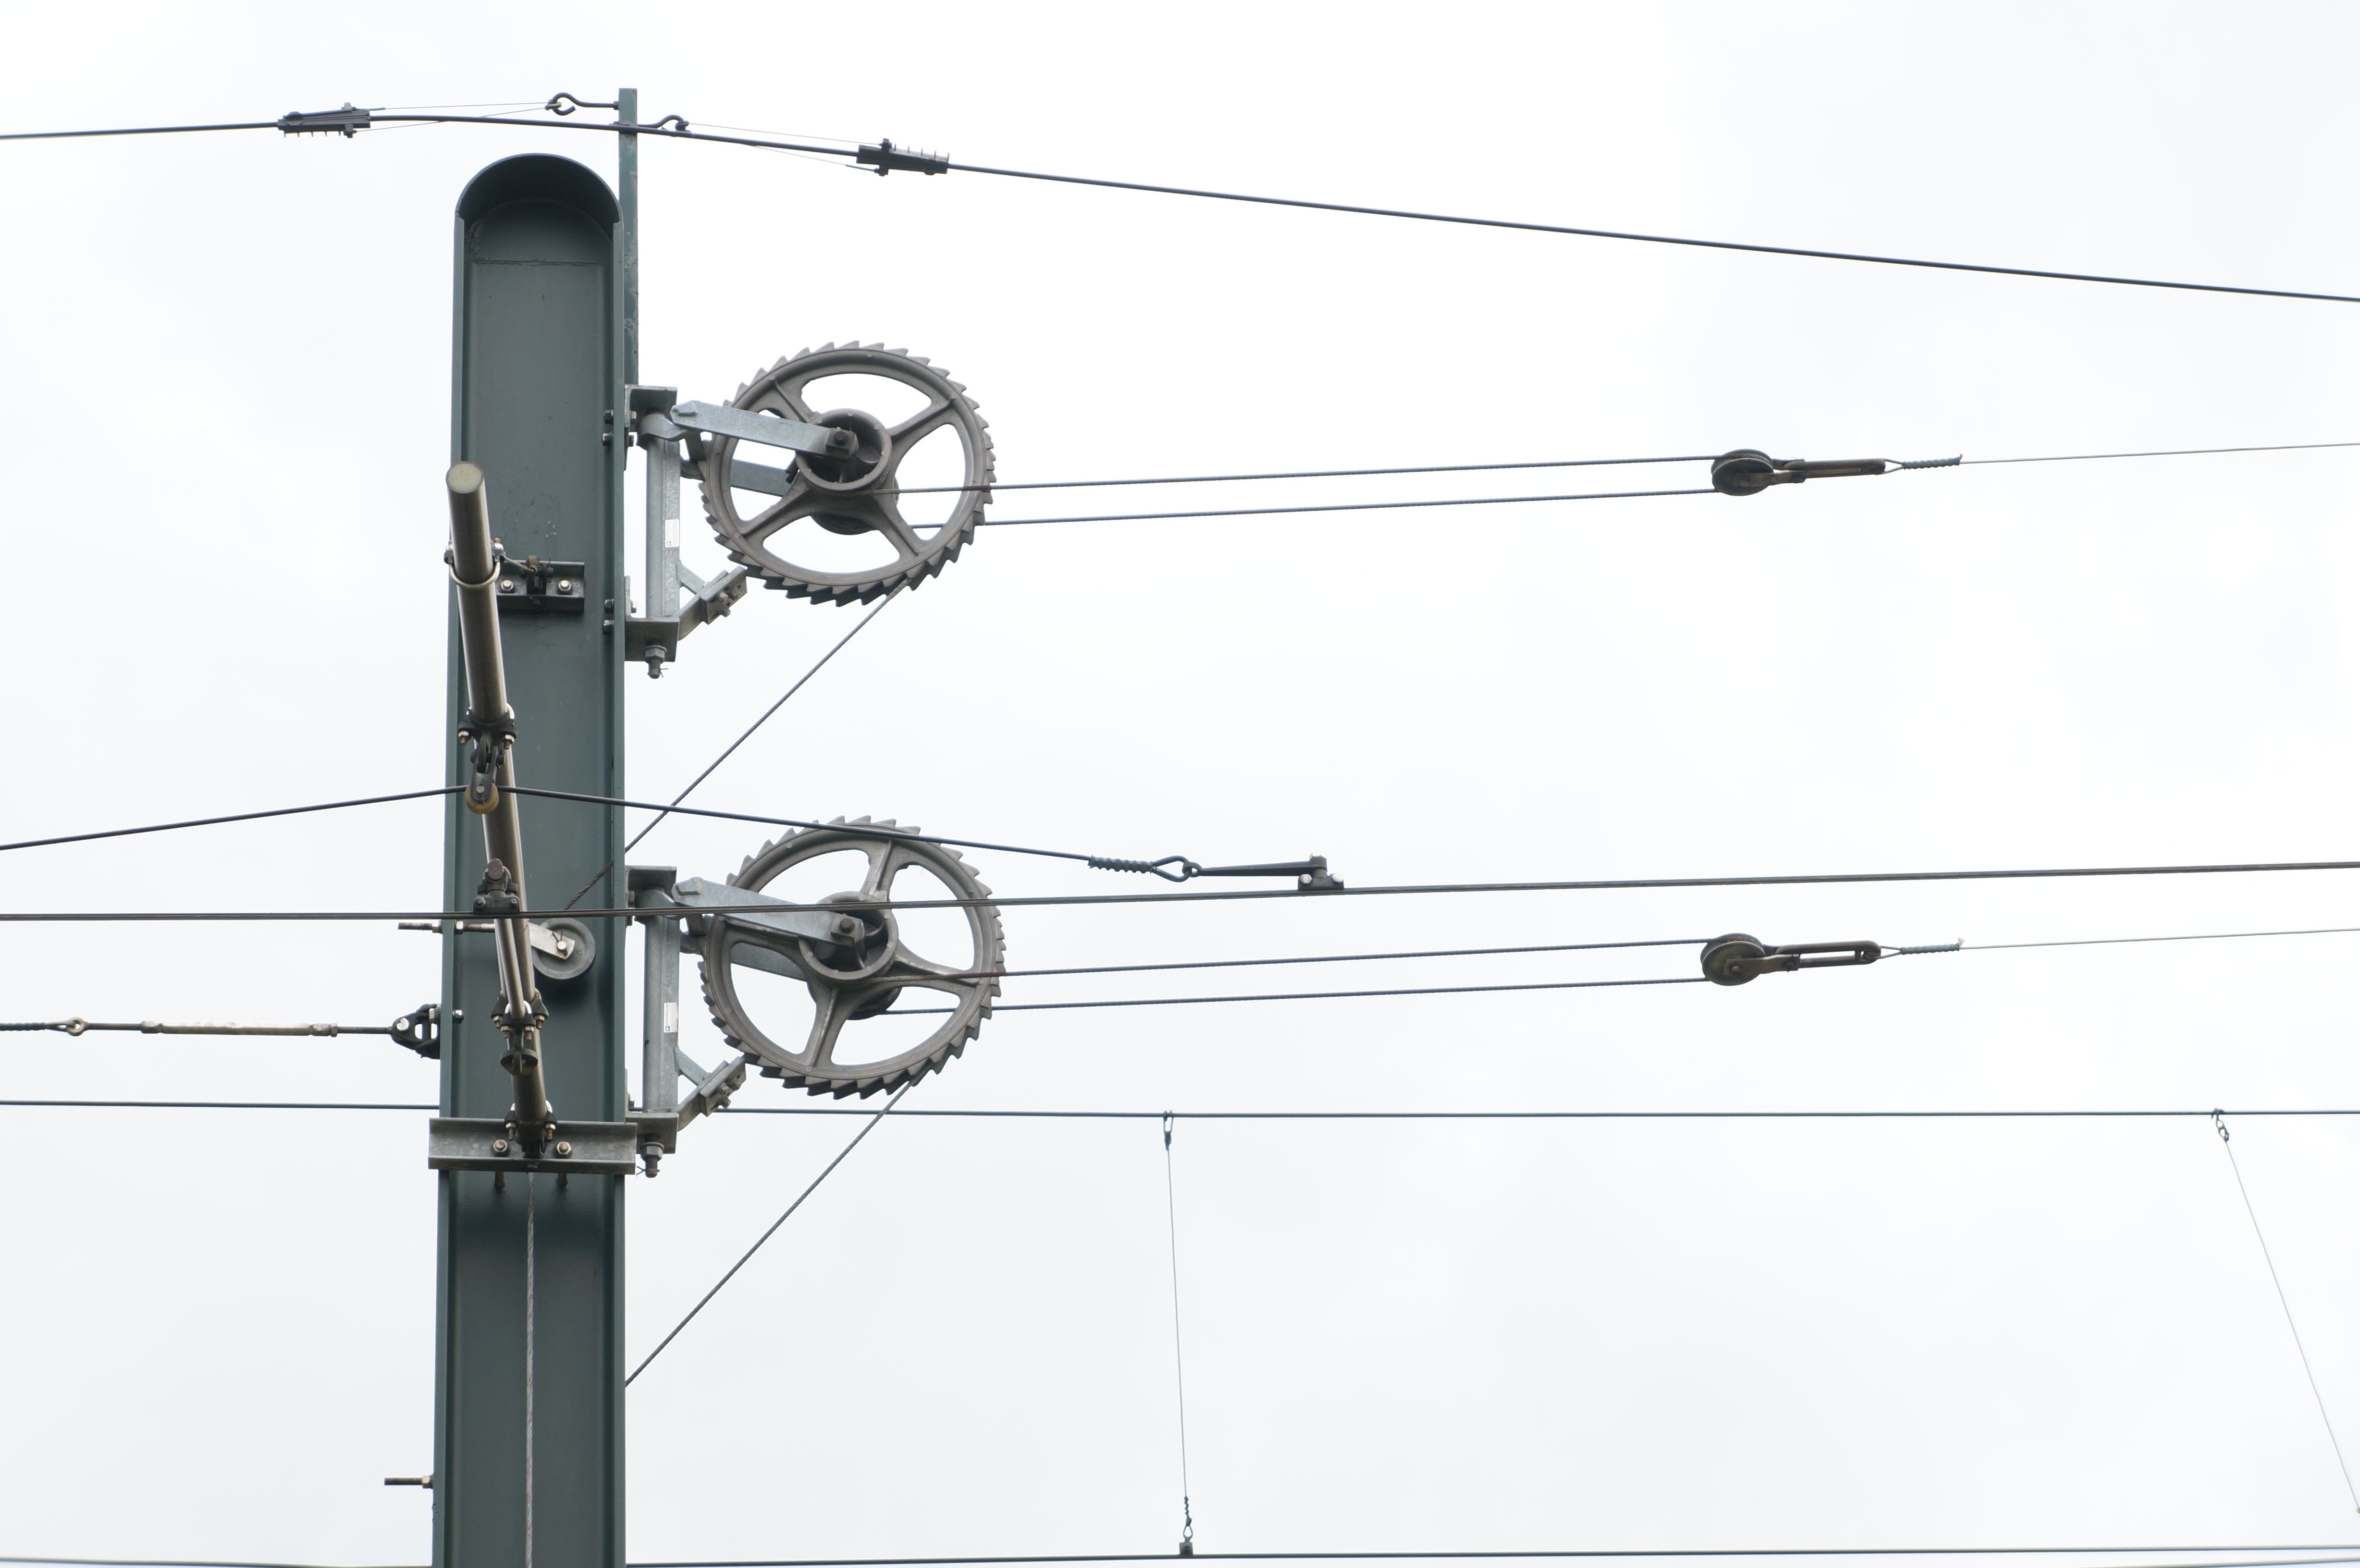
architecture, technology, traffic, wheel, city, tram, antenna, line, mast, metal, street light, lighting, traffic light, gears, light fixture, electronics accessory, overhead power line, steel rope